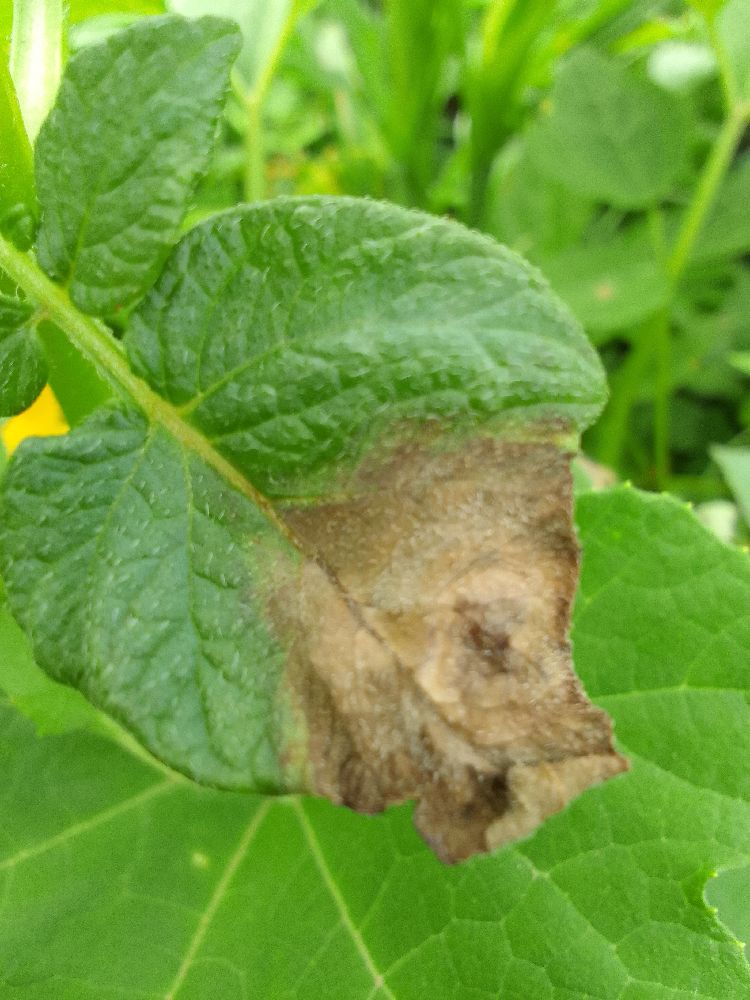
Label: Late blight